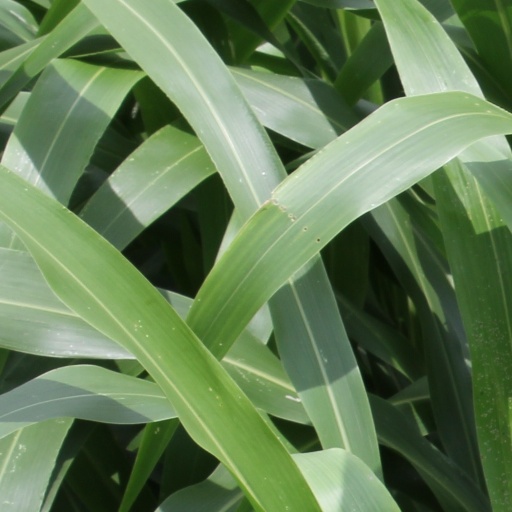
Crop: sorghum